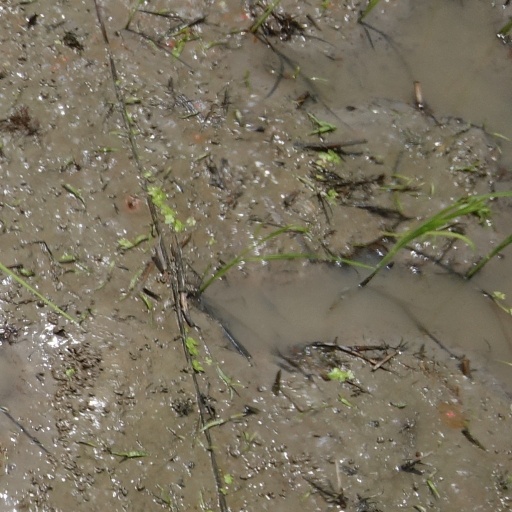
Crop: rice